Oakland Aviation Museum

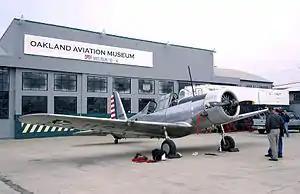
A BT-13 in front of the museum

Oakland Aviation Museum, formerly called Western Aerospace Museum, in an aviation museum located at North Field of Oakland San Francisco Bay Airport in Oakland, California. It has over 30 vintage and modern airplanes, both civilian and military, and other displays that highlight noted aviators and innovators.